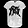
Label: T - shirt / top